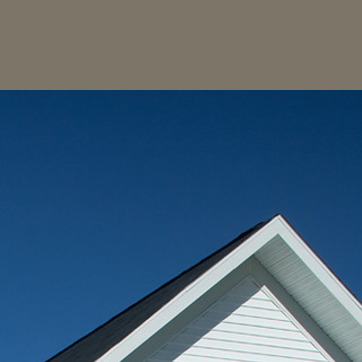
Material: sky